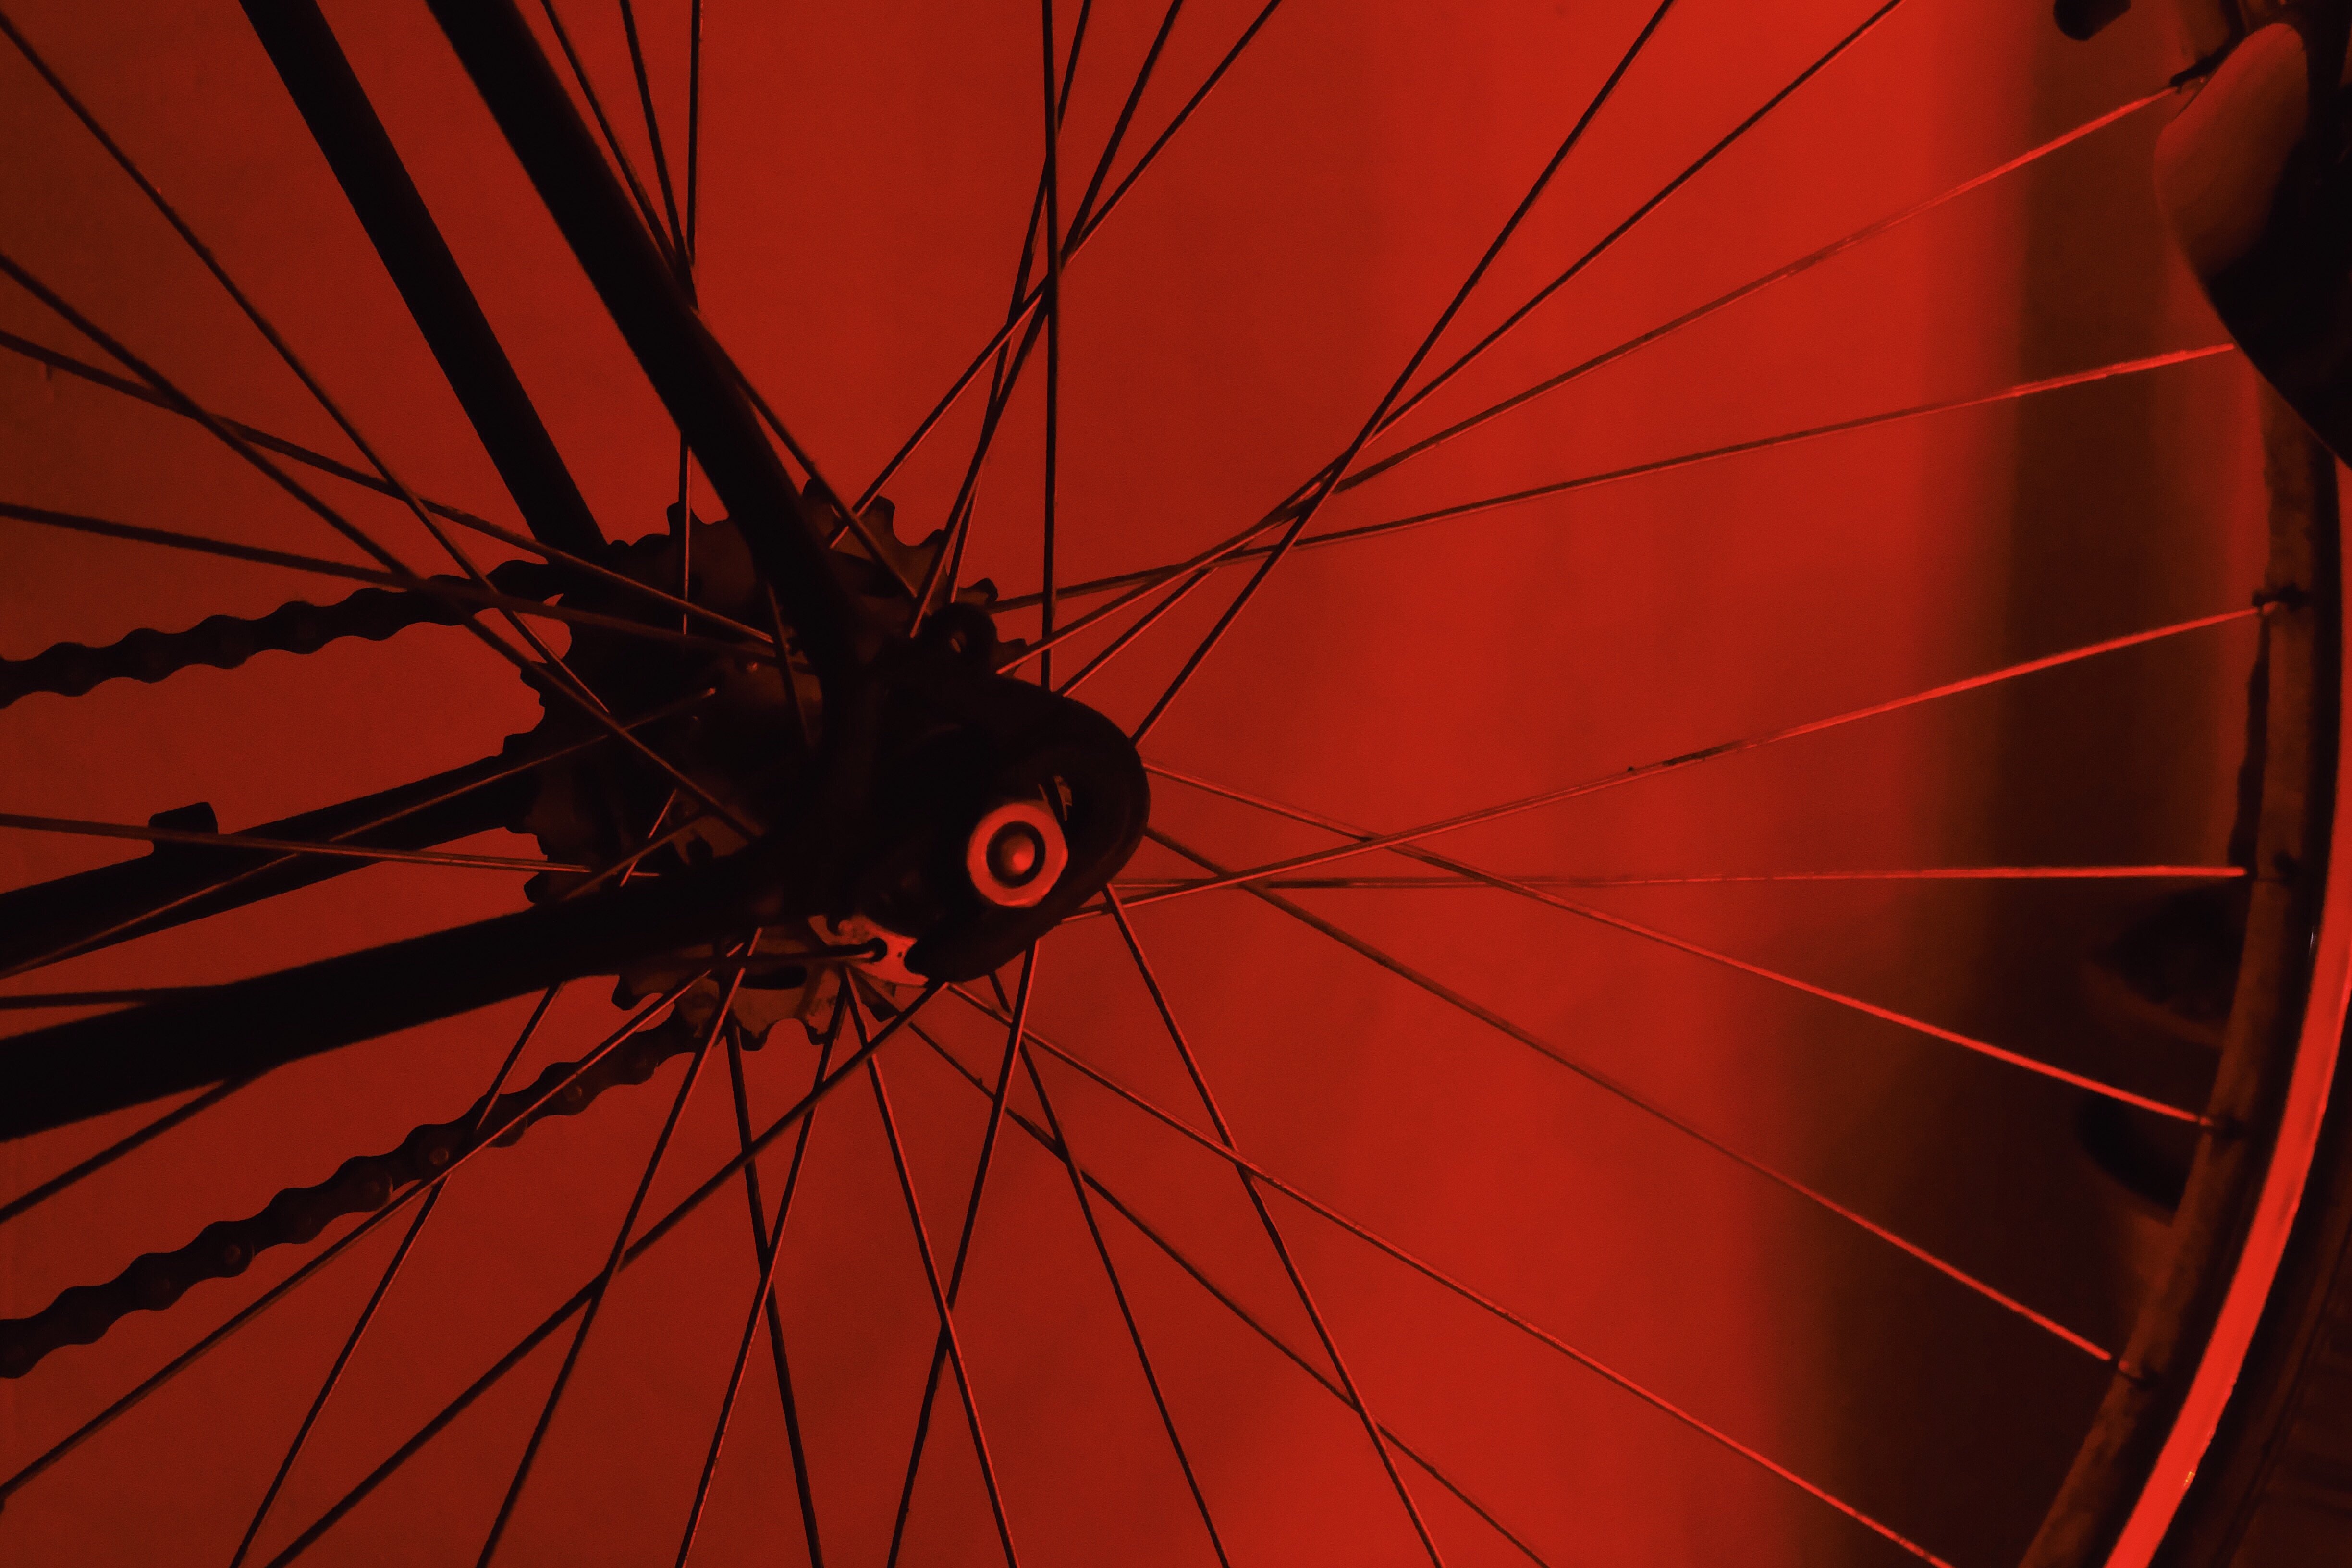
wing, photography, wheel, chain, flower, bicycle, bike, line, red, spoke, color, tire, circle, close up, symmetry, shape, macro photography, bicycle wheel